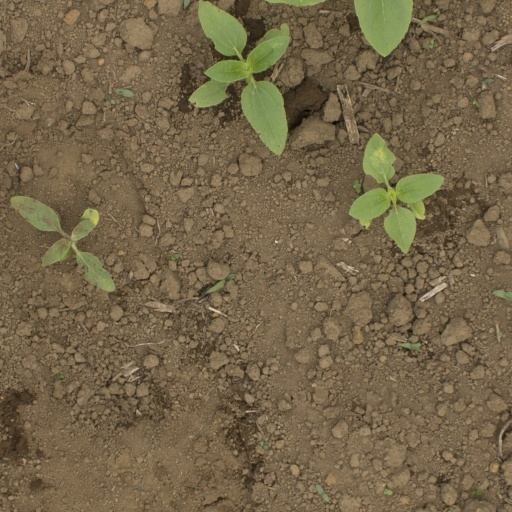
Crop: Jerusalem artichoke